Layth Abdulamir

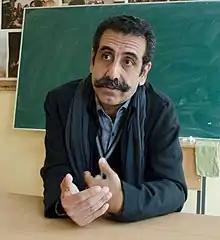

Layth Abdulamir (born 24 October 1957 in Iraq) is an Iraqi-French filmmaker. He studied film in Paris, France, from 1977 to 1980, and in Kiev (then in the former Soviet Union) from 1980 to 1986. Since 1994, he defended his dissertation at the Rylsky National Academy of Sciences of Ukraine, (Thesis: Characteristics of Extreme Documentary Films Direction). He received his PHD degree in Cinematic Critic he has made several documentary films for various TV channels in France and for Dubai TV in the United Arab Emirates (1999-2004). In 2021, Layth Abdulamir's book "Extreme cinema, transcending the borders of aesthetics" was published by Arwegh مؤسسة أروقة للدراسات والترجمة والنشر Editions in Cairo.